Heung Fan Liu New Village

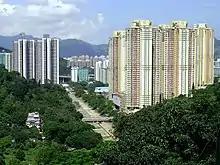
Heung Fan Liu New Village (bottom left), Tai Wai Nullah and Mei Tin Estate (right).

Heung Fan Liu New Village, also referred to as Heung Fan Liu Resite Area, is a village in Tai Wai, Sha Tin District, Hong Kong.